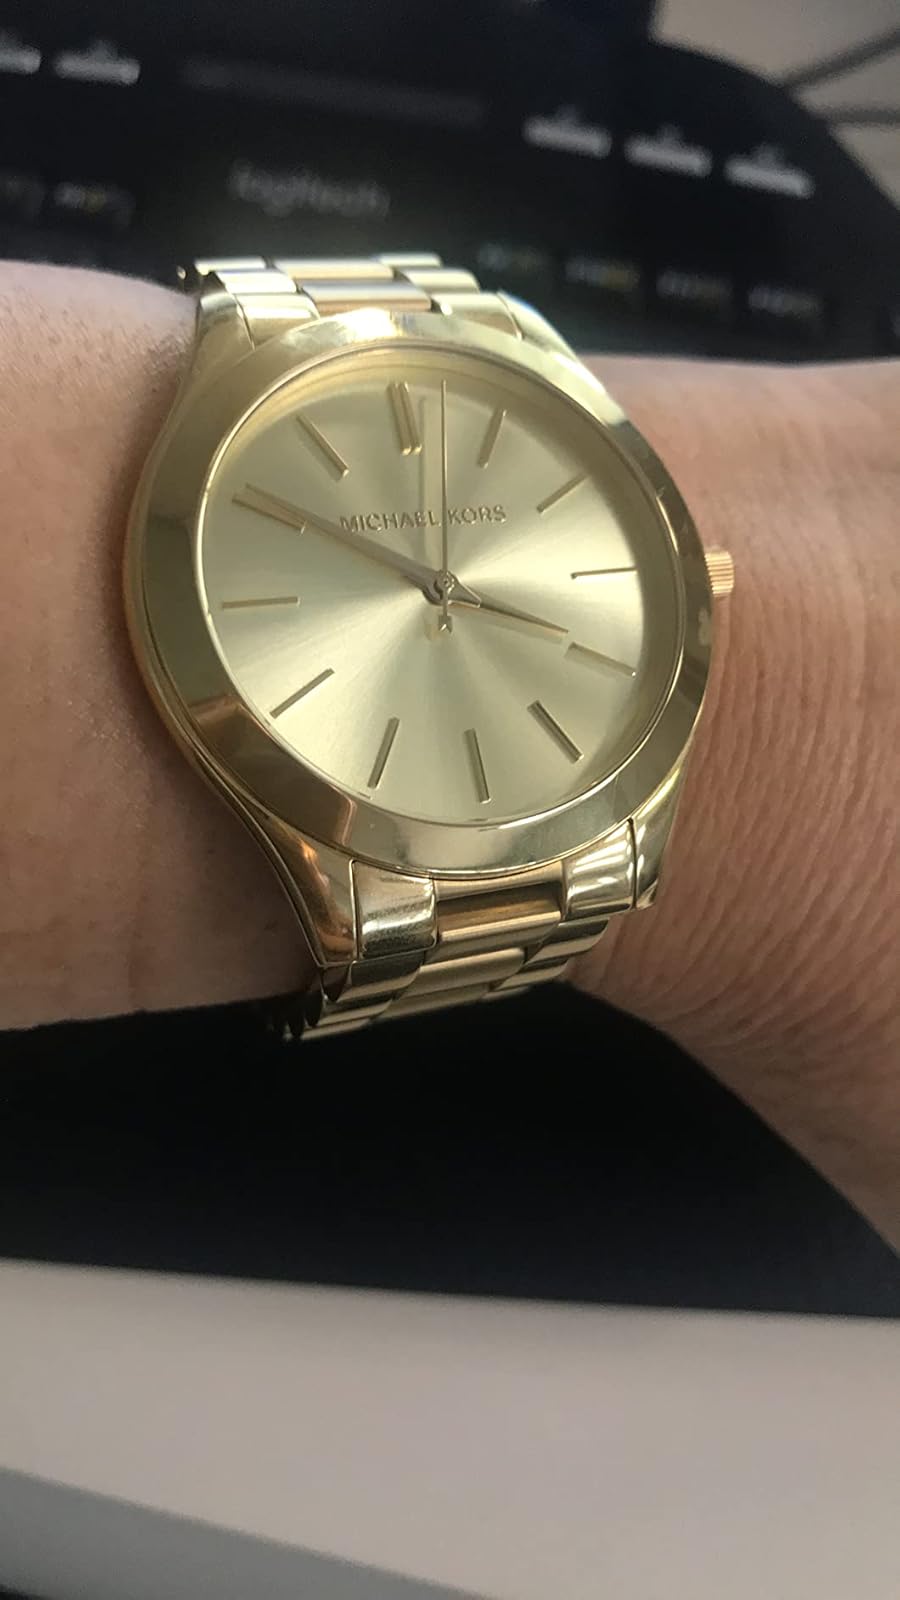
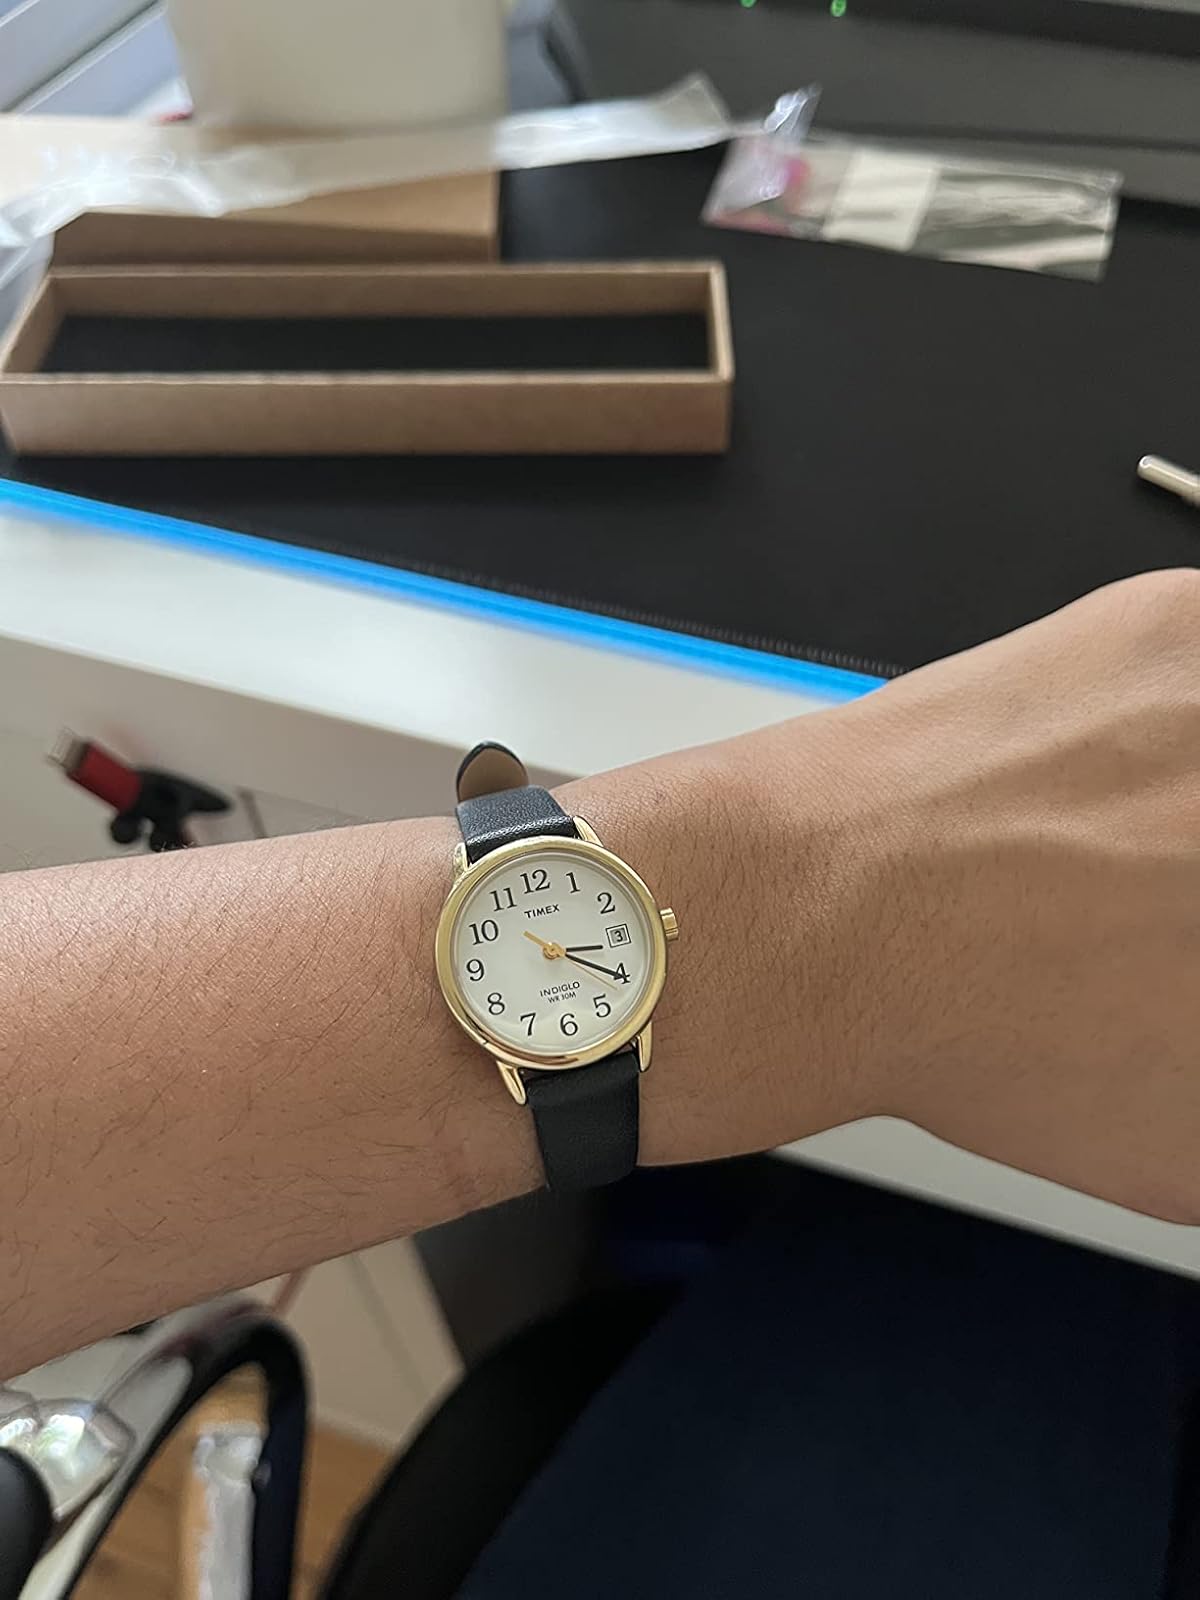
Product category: accessories_watch
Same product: no